Cychreus

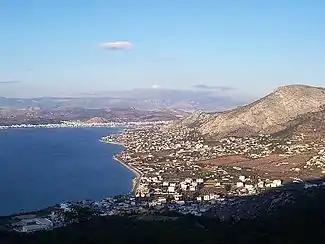

Cychreus was considered a significant figure in the mythology of Salamis, an island near Athens. He was the son of Poseidon and the nymph Salamis. According to various myths, Cychreus had close ties with serpentine symbolism, which is central to his character in several ways: